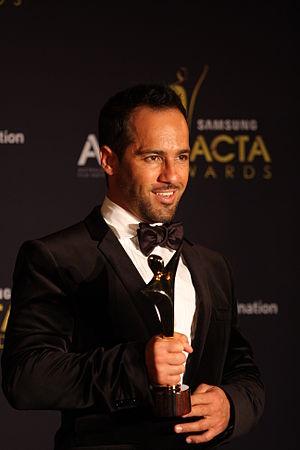
La Gifle est une mini-série australienne en huit épisodes de 51 minutes diffusée entre le 6 octobre et le 24 novembre 2011 sur la chaîne ABC1, d'après le roman du même nom écrit par Christos Tsiolkas en 2008.